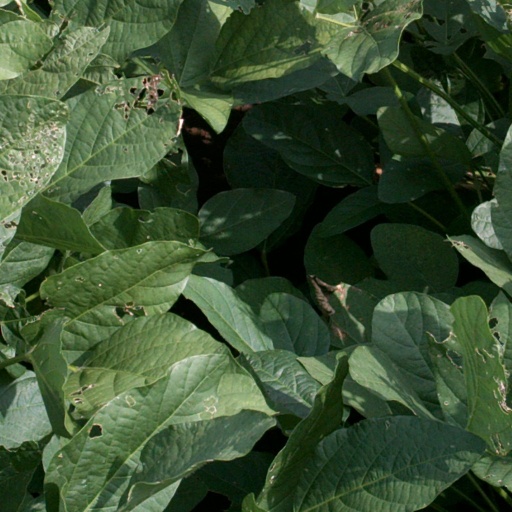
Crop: soybean